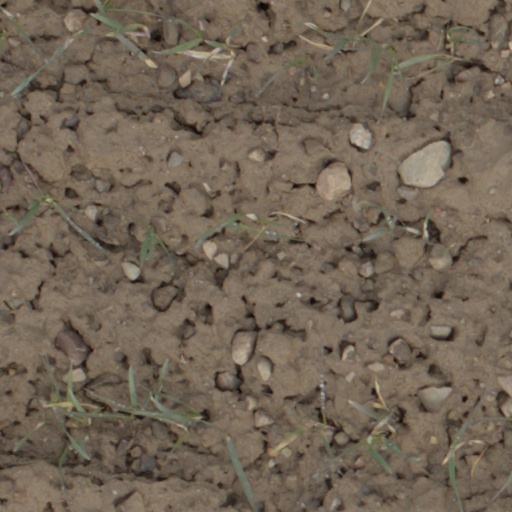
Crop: wheat